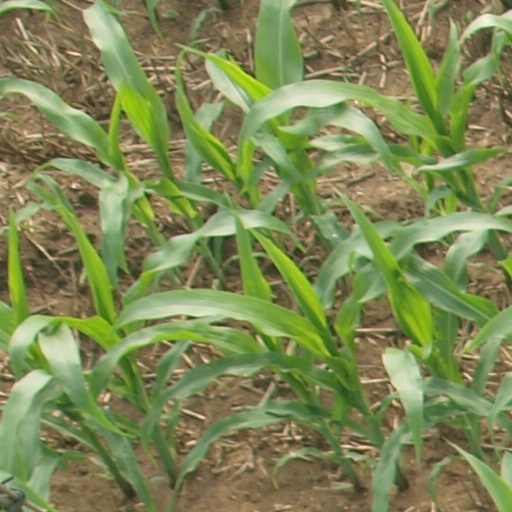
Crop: maize; corn